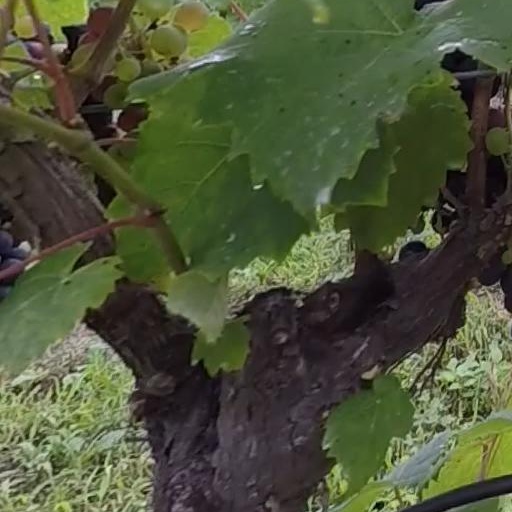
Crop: grape